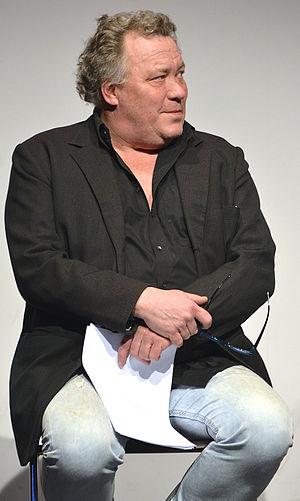
Real Humans : 100 % humain, ou 100 % humain au Canada francophone, est une série télévisée dramatique de science-fiction suédoise créée par Lars Lundström, réalisée par Harald Hamrell et Levan Akin et diffusée depuis le 22 janvier 2012 sur la chaîne suédoise SVT1. Une deuxième saison, tournée entre janvier et août 2013, a été diffusée du 1ᵉʳ décembre 2013 au 2 février 2014 sur SVT1.
Leif Allan Andrée est un acteur suédois, né le 29 janvier 1958 à Stockholm.